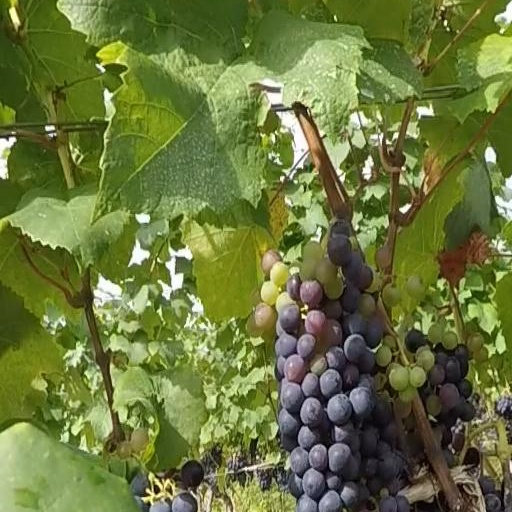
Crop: grape